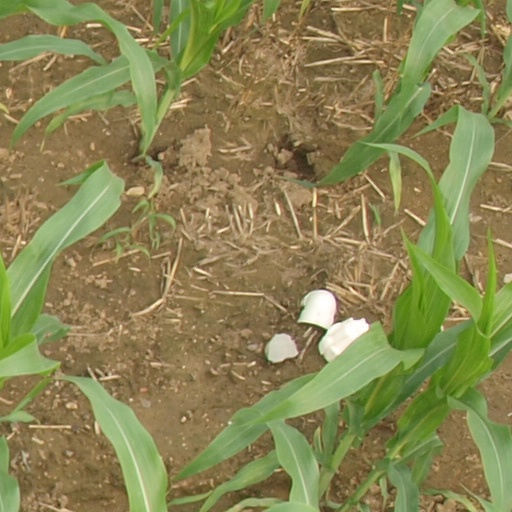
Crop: maize; corn